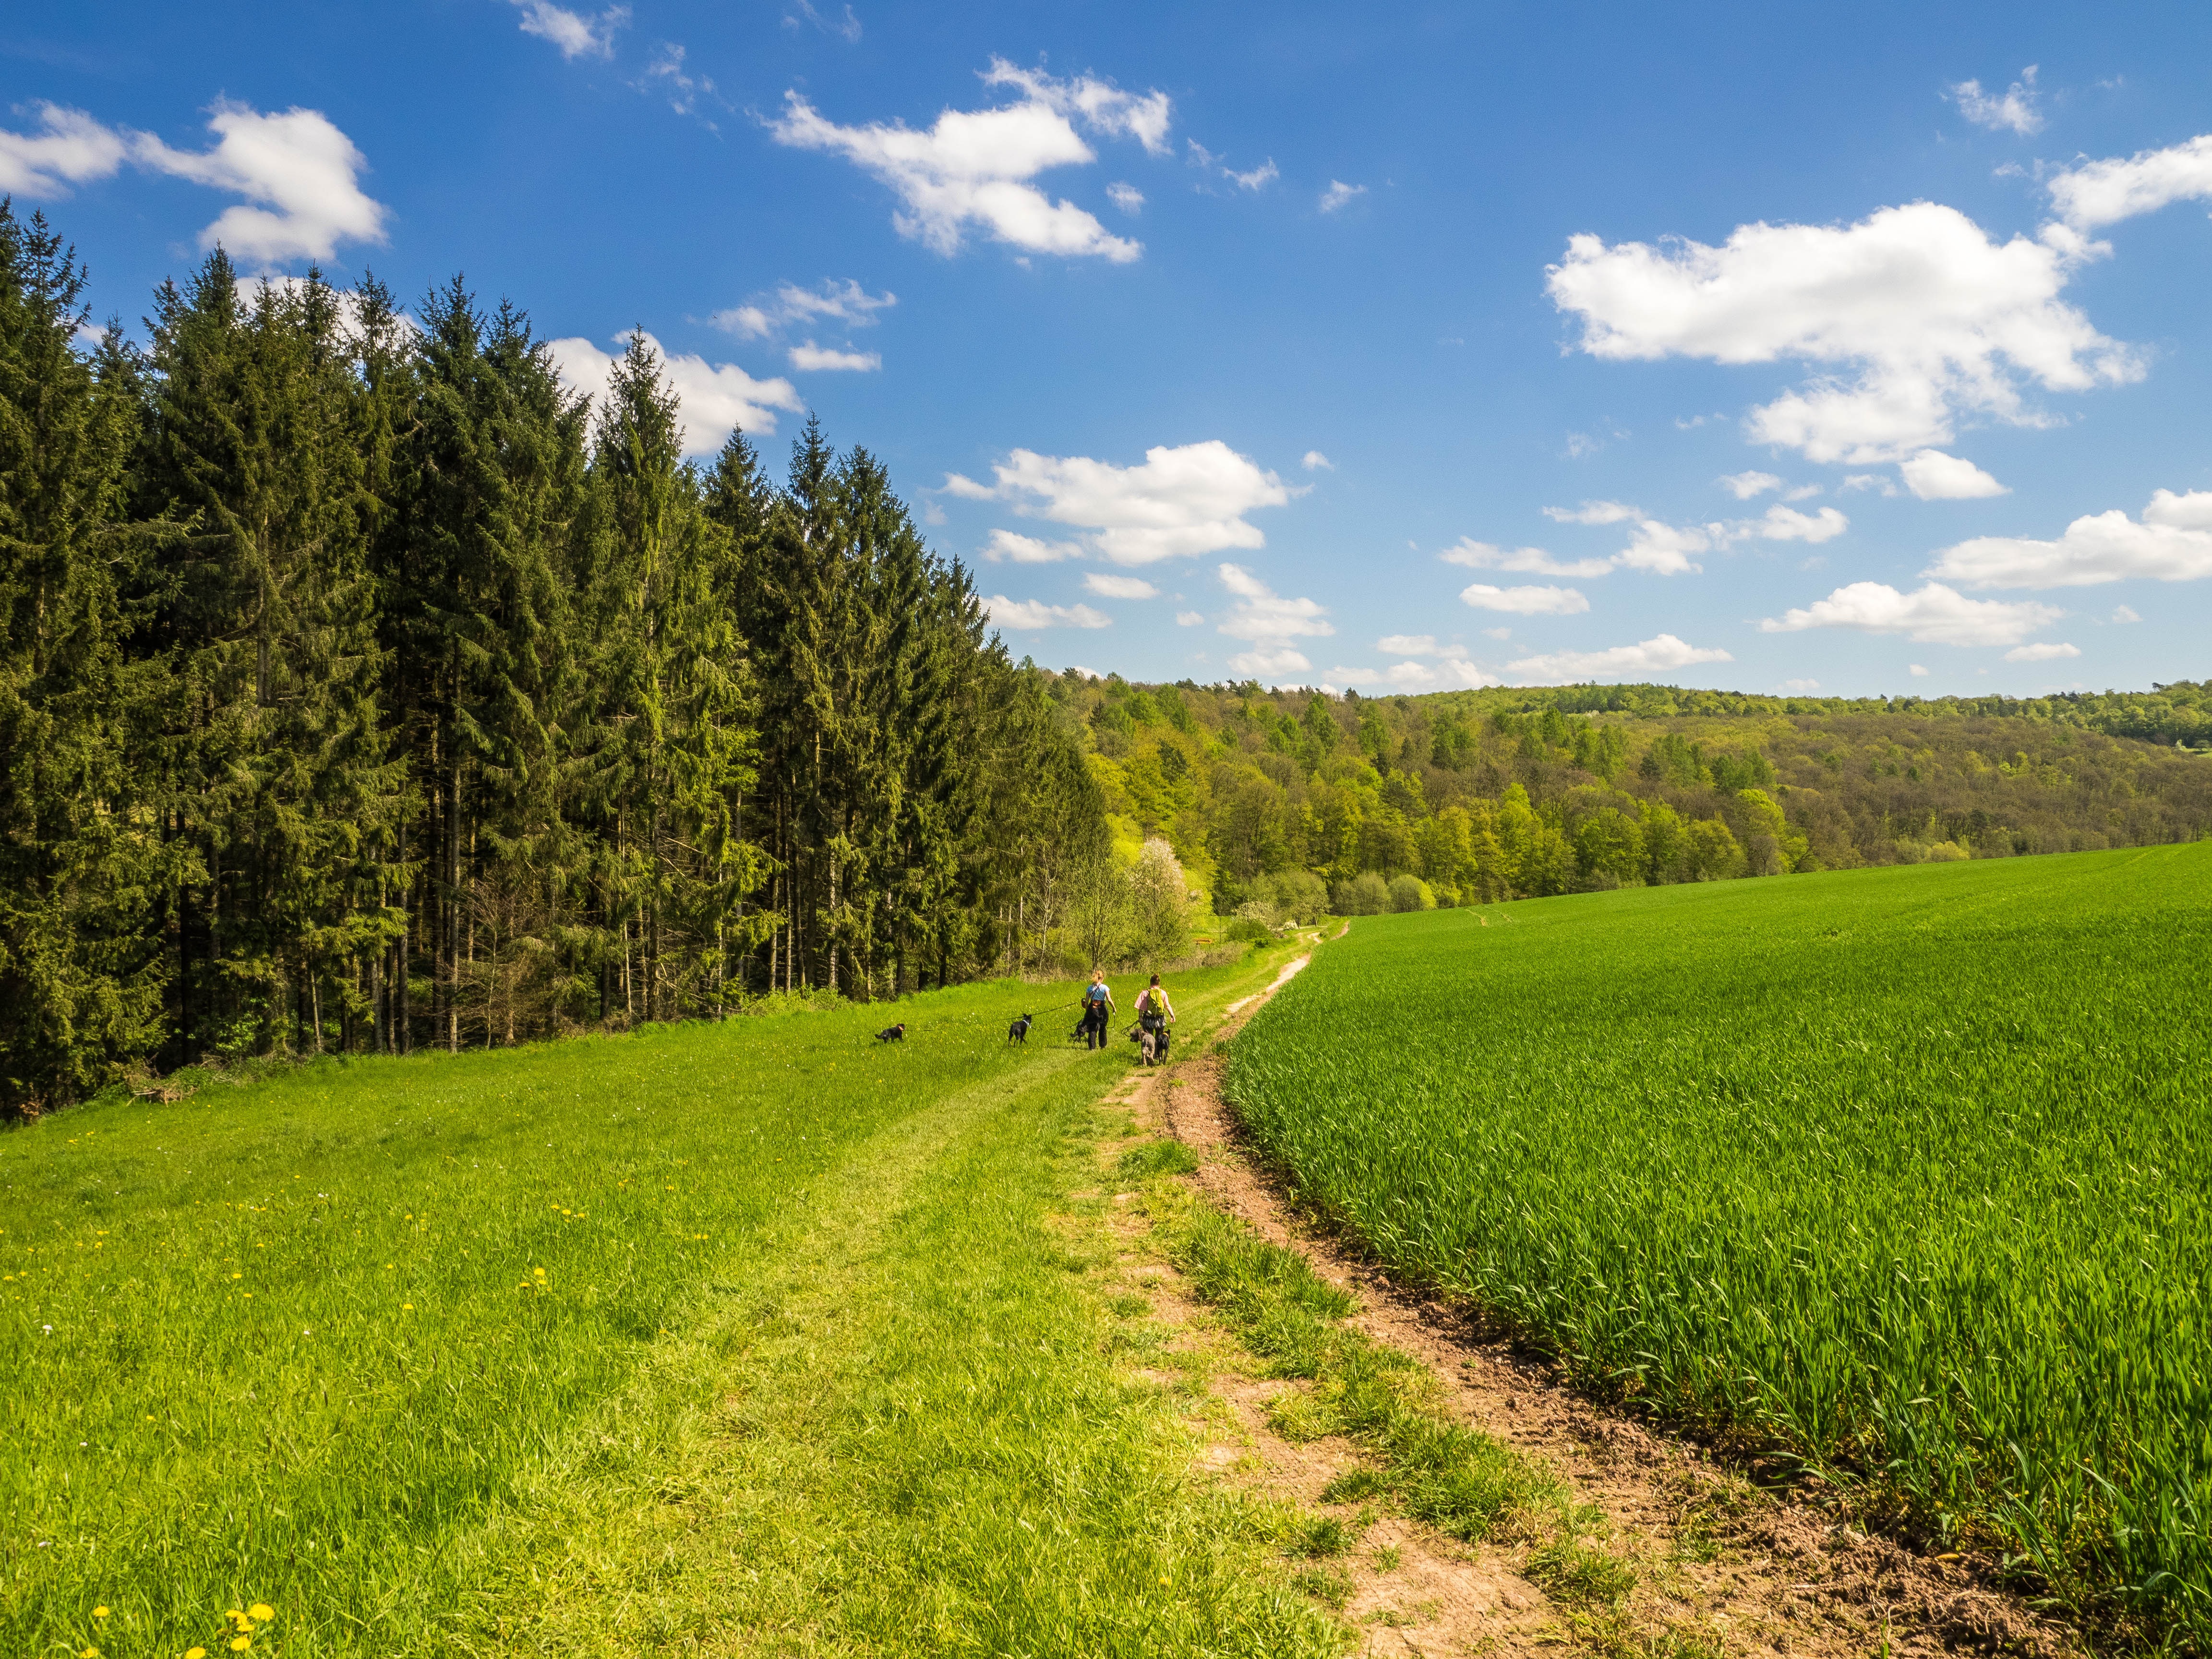
landscape, nature, forest, grass, sky, hiking, trail, field, farm, lawn, meadow, prairie, hill, valley, spring, green, pasture, holiday, soil, blue, agriculture, lane, plain, trees, clouds, grassland, shrub, plantation, plateau, germany, promenade, habitat, away, ecosystem, wanderer, grasses, rural area, rh n, natural environment, geographical feature, grass family